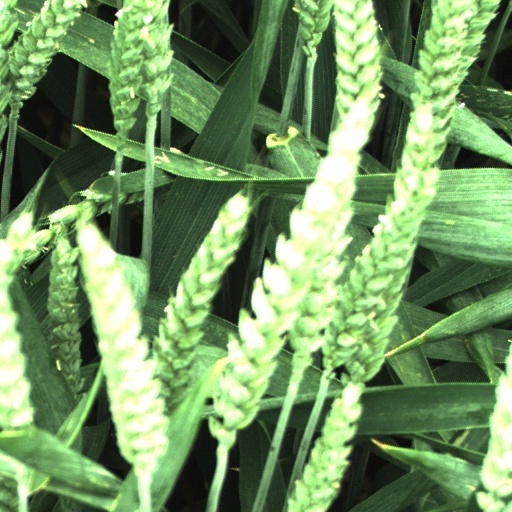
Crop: wheat